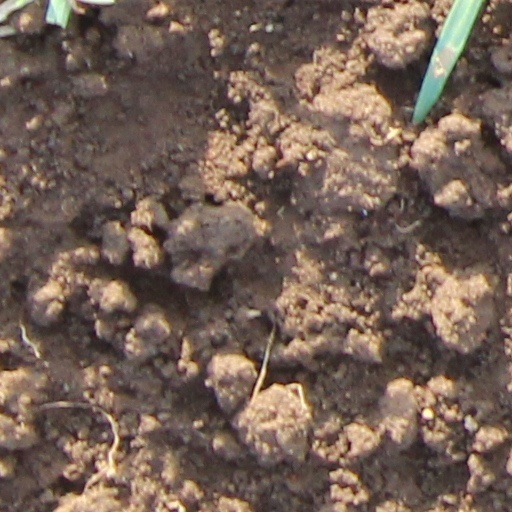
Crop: wheat